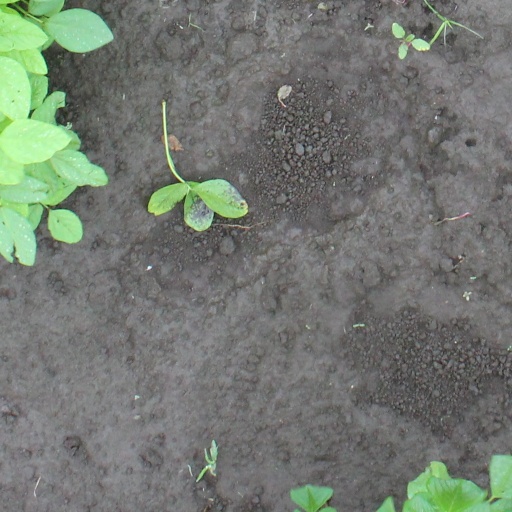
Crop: soybean